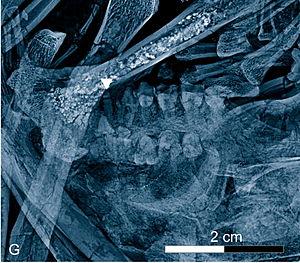
Le gisement de fossiles du Geiseltal se trouve dans la région où l'on exploitait du lignite au sud de la ville de Halle en Saxe-Anhalt. Il représente un gisement important de plantes et d'animaux morts, de l'époque de l'Éocène moyen. On a exploité au Geiseltal depuis 1698 du lignite à ciel ouvert, mais les premiers fossiles n'ont été remarqués qu'au début du XXᵉ siècle plutôt par hasard. Les fouilles scientifiques planifiées ont commencé en 1925, animées par l'Université Martin-Luther de Halle-Wittenberg. Les recherches, interrompues par la seconde Guerre mondiale, peuvent être subdivisées en deux phases. En raison de la fin progressive des couches de lignite, les fouilles ont commencé à ralentir à partir du milieu des années 1980, et ont été définitivement terminées au début du troisième millénaire.